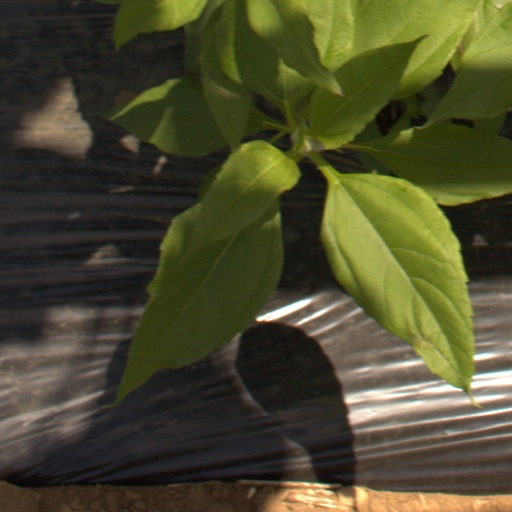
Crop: Jerusalem artichoke